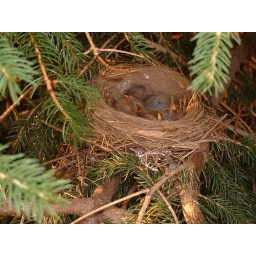
These were in the tree right outside Mimi and Papa's house 6/08